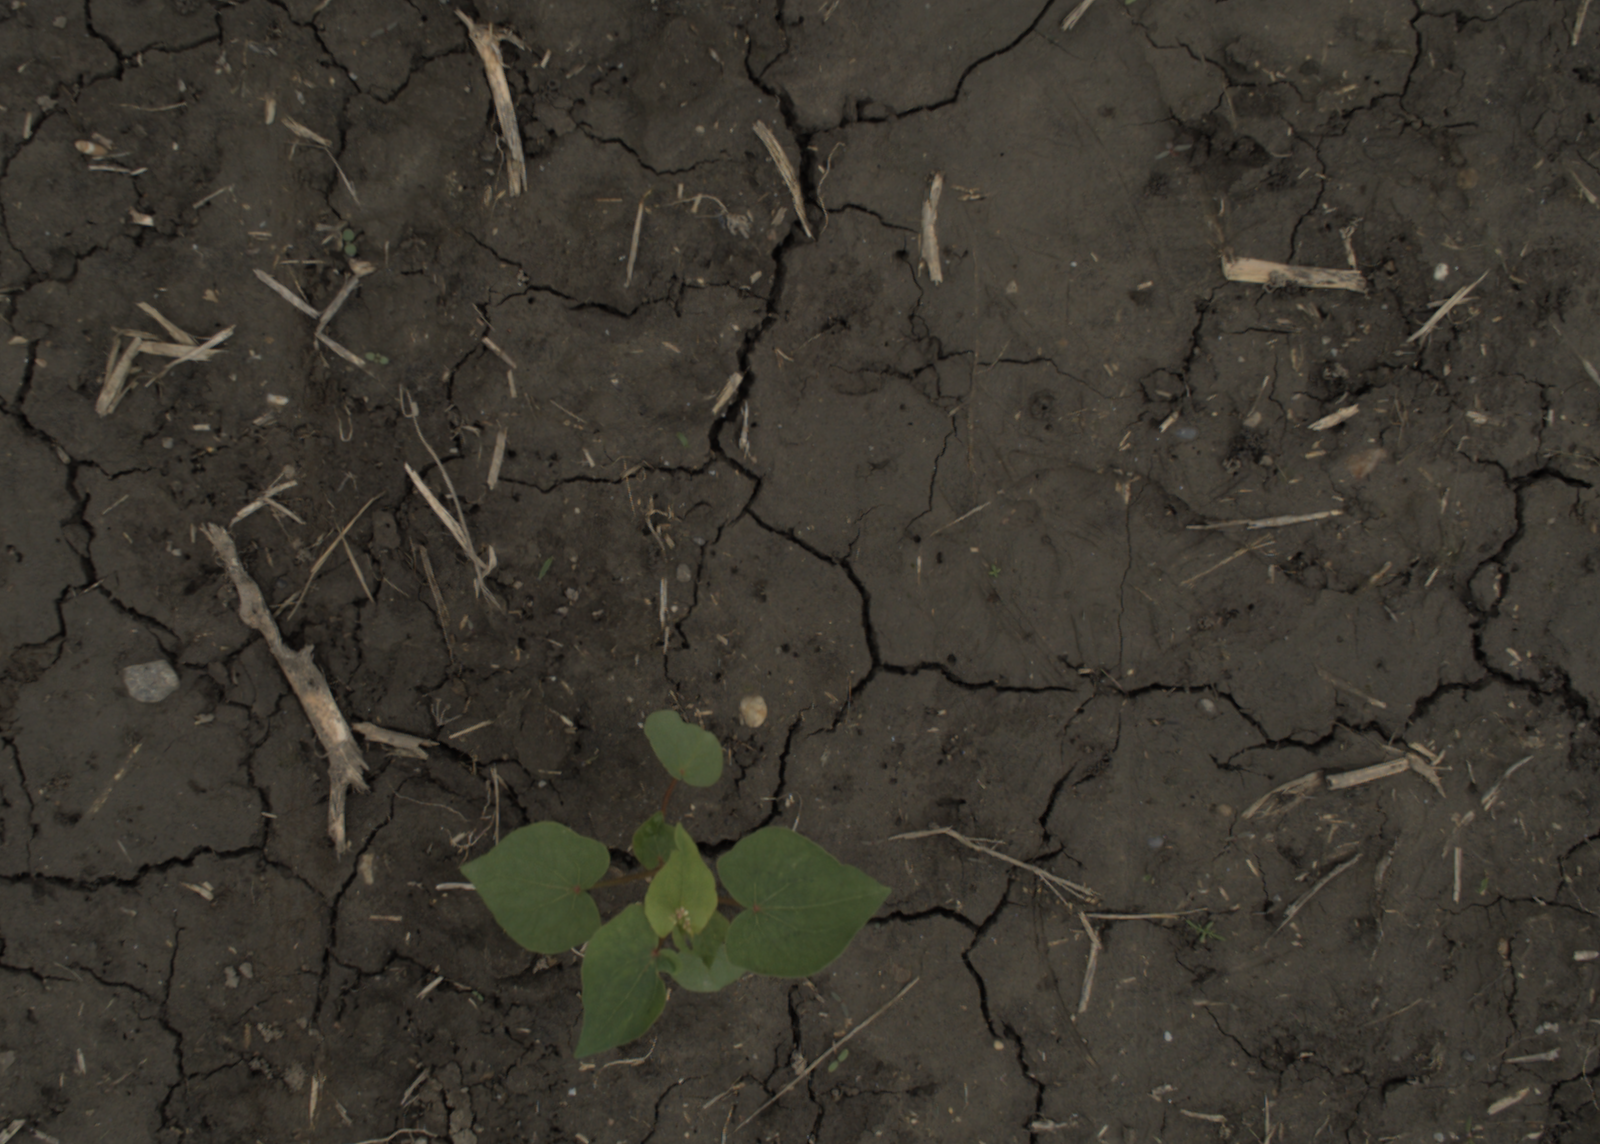
Capture date: 29.09.2021 14:08:23
Weather: cloudy
Wind: medium
Seeding date: 02.09.2021
Plant canopy height (mm): 954